Centrifugal compressor

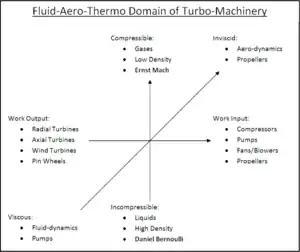
Figure 2.1 – Aero-thermo domain of turbomachinery

Figure 2.1 (shown right) represents the aero-thermo domain of turbomachinery. The horizontal axis represents the energy equation derivable from The first law of thermodynamics. The vertical axis, which can be characterized by Mach Number, represents the range of fluid compressibility (or elasticity). The Z-axis, which can be characterized by Reynolds number, represents the range of fluid viscosities (or stickiness). Mathematicians and physicists who established the foundations of this aero-thermo domain include: Isaac Newton, Daniel Bernoulli, Leonhard Euler, Claude-Louis Navier, George Stokes, Ernst Mach, Nikolay Yegorovich Zhukovsky, Martin Kutta, Ludwig Prandtl, Theodore von Kármán, Paul Richard Heinrich Blasius, and Henri Coandă.